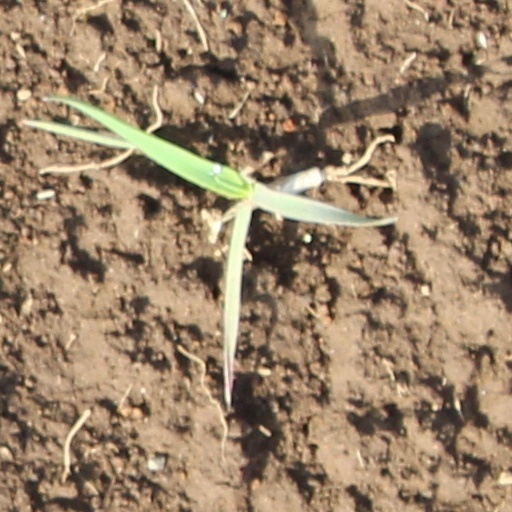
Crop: wheat